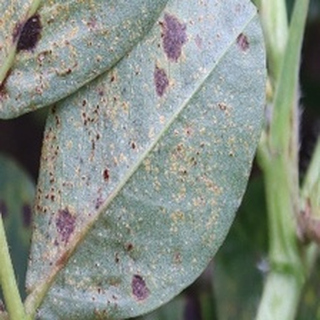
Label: groundnut_rust